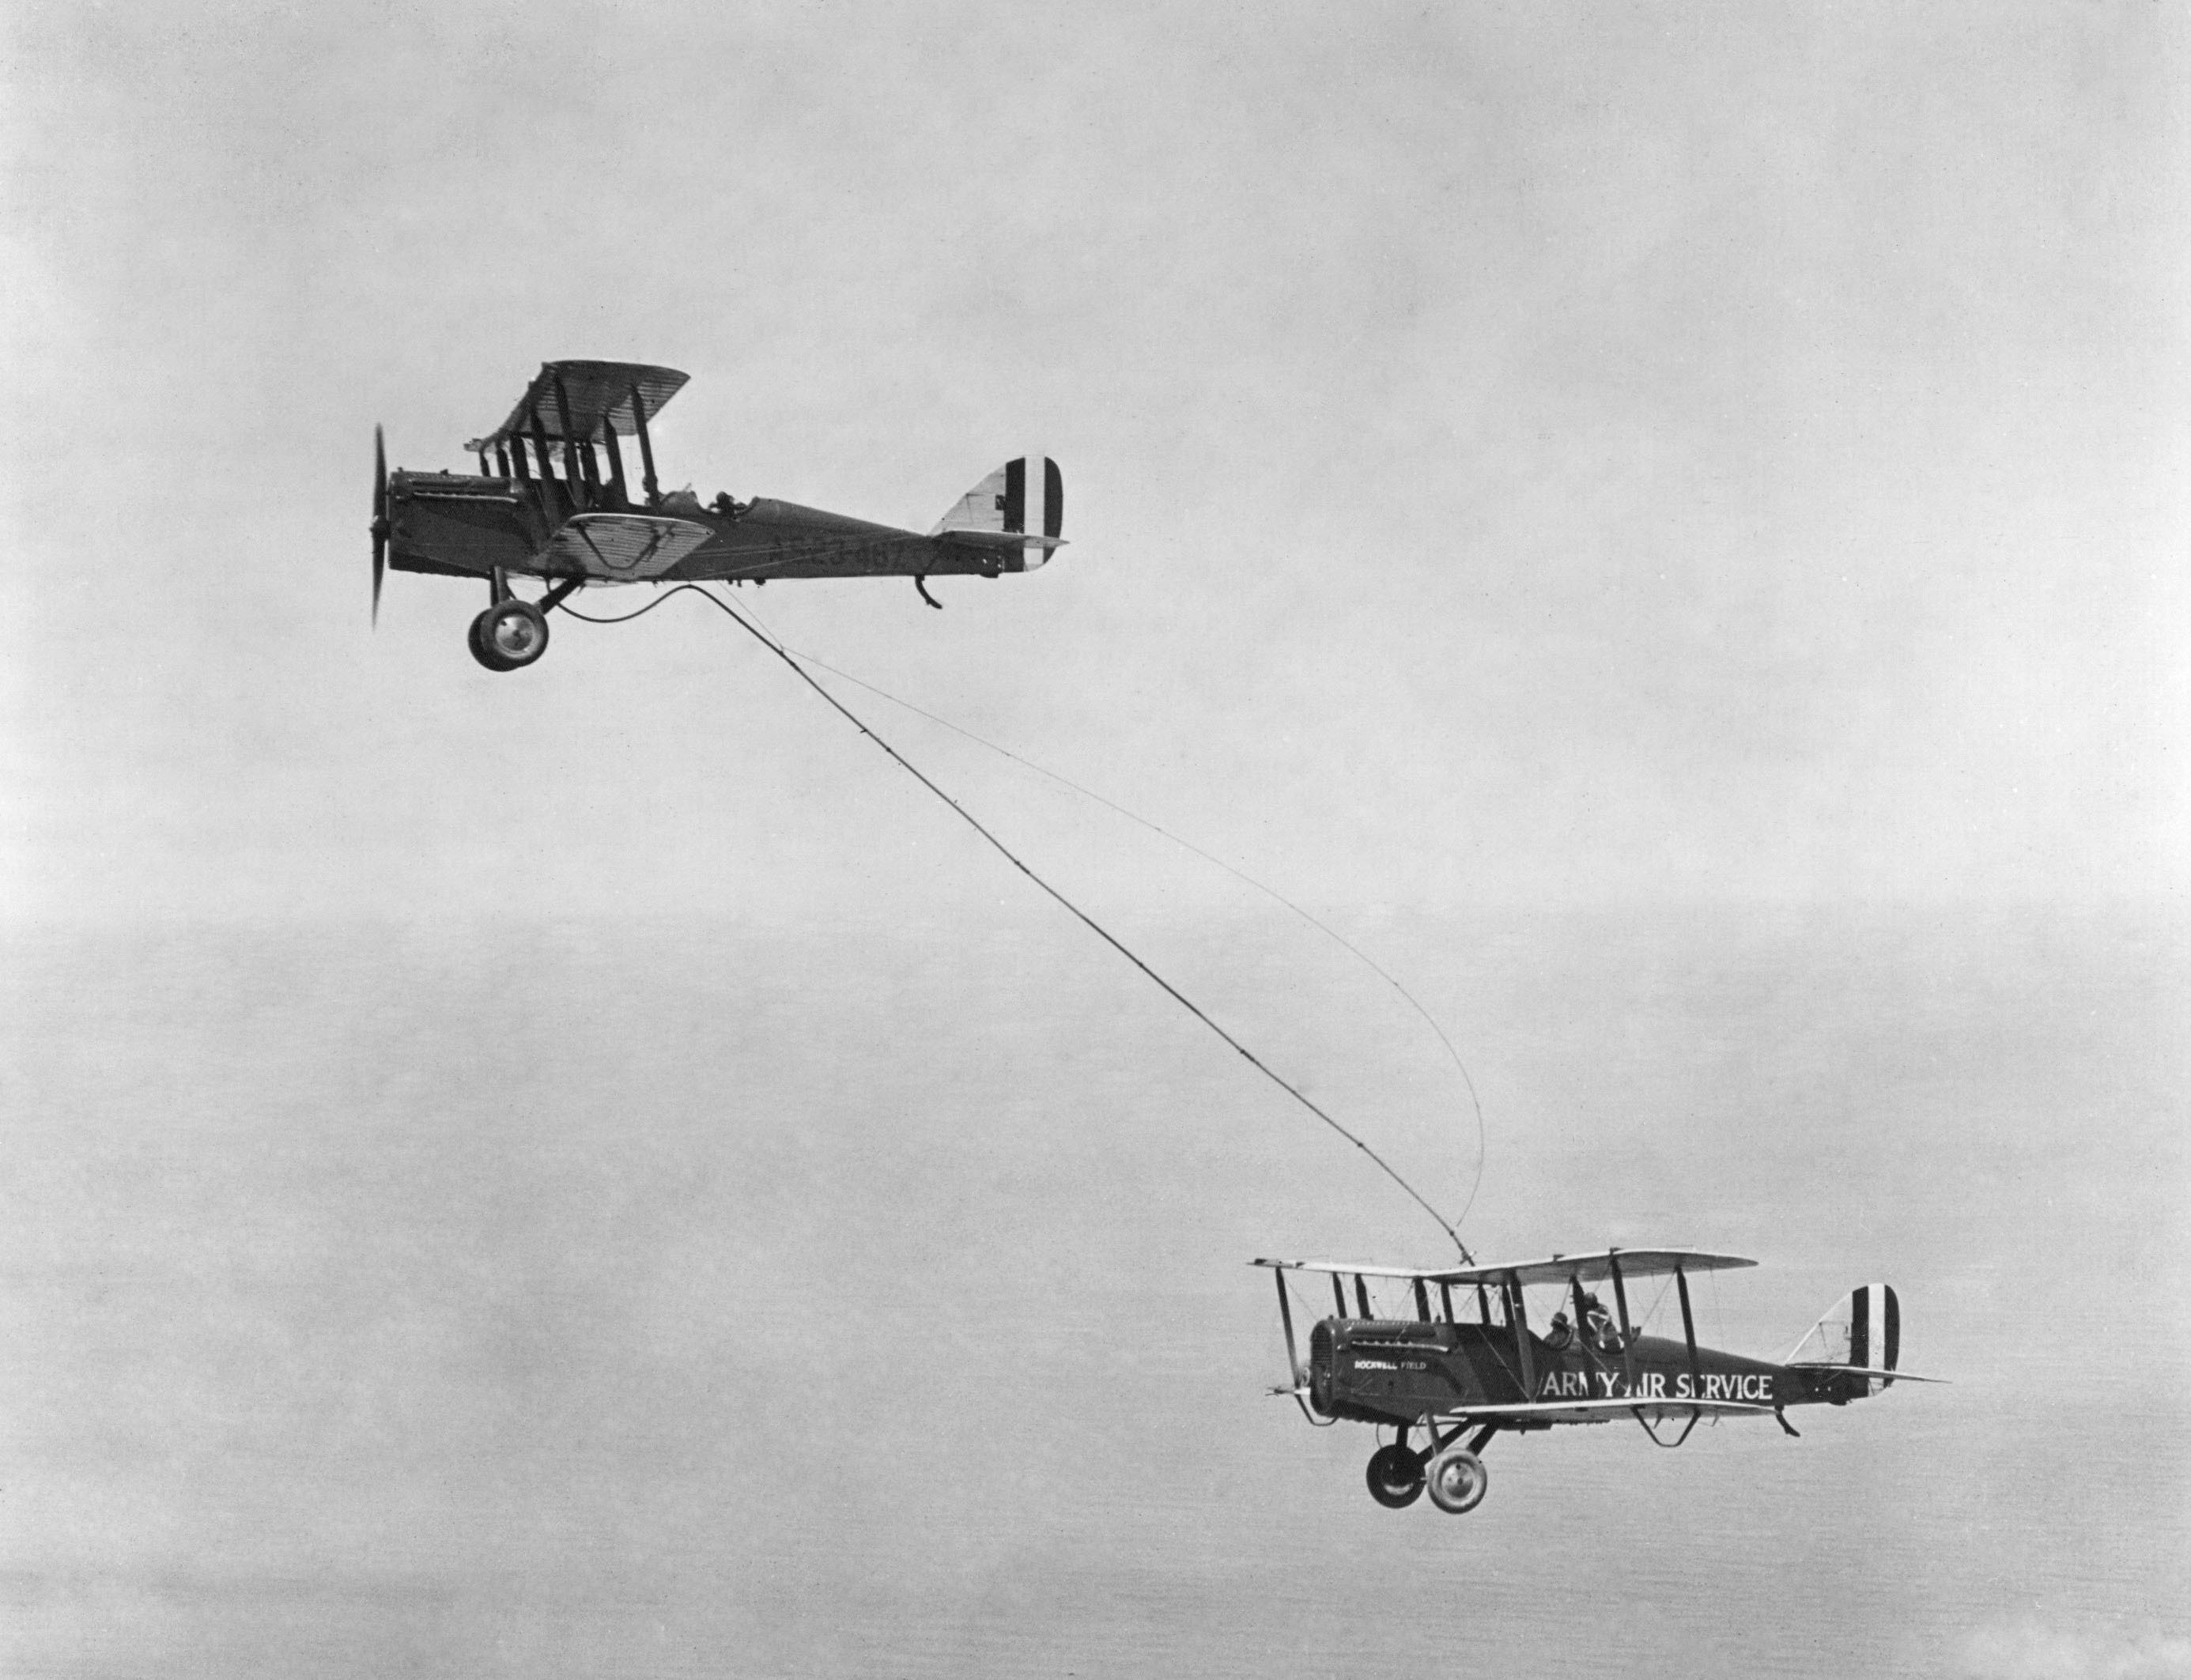
wing, black and white, airplane, aircraft, vehicle, aviation, flight, biplane, propeller plane, double decker, air force, fighter aircraft, military aircraft, aerial refueling, 1923, atmosphere of earth, aircraft engine, john p judge